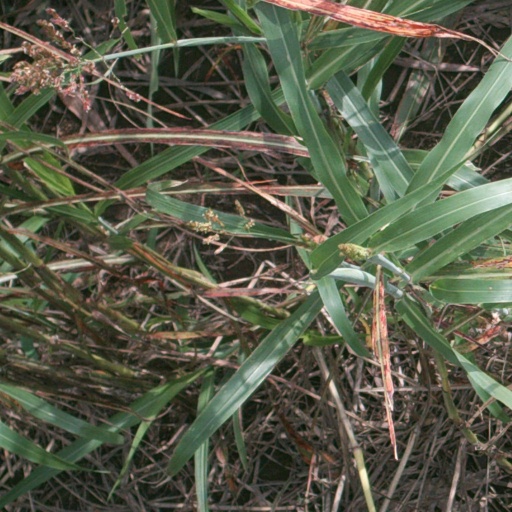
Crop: sorghum